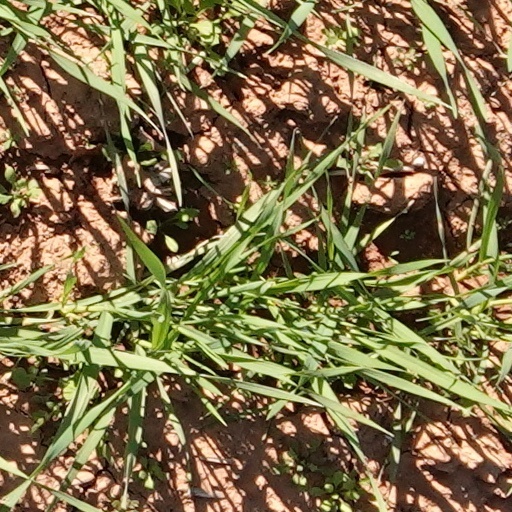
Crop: wheat